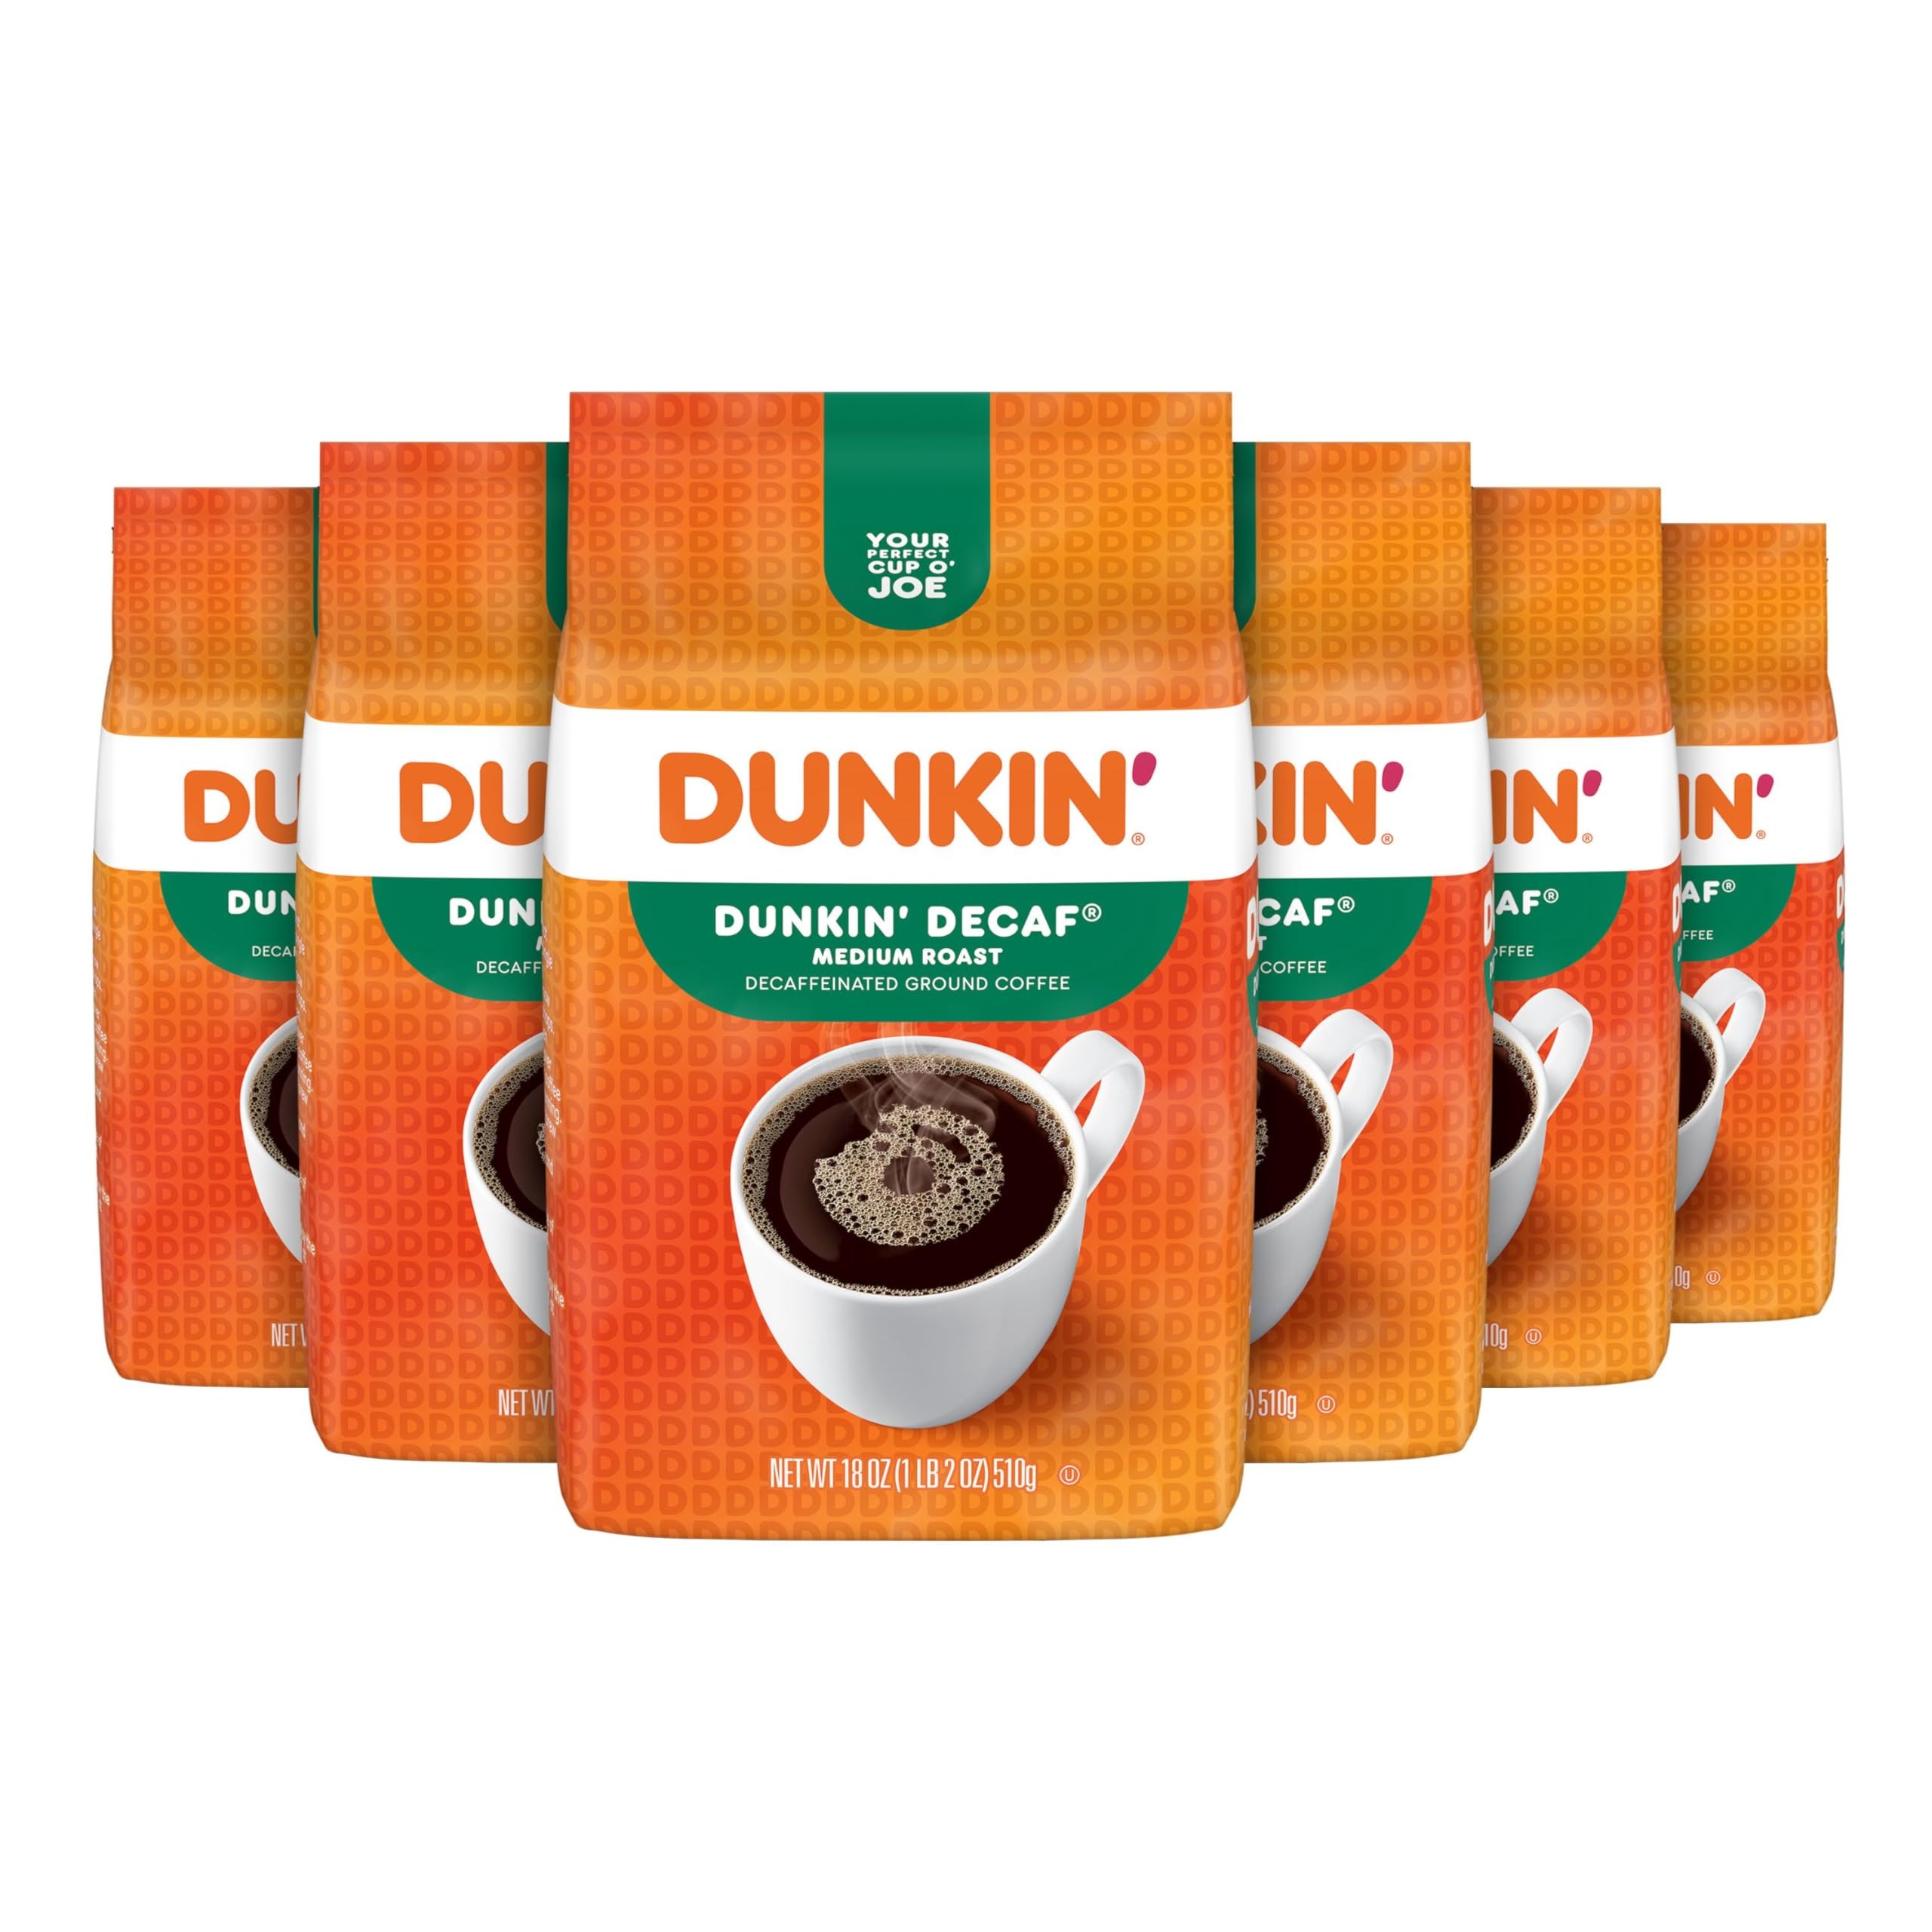
Item Name: Dunkin' Decaf Medium Roast Decaffeinated Ground Coffee, 18 Ounce (Pack of 6)
Bullet Point 1: Contains six (6) 18 Ounce Bags of Dunkin' Decaf Ground Coffee
Bullet Point 2: Medium roast coffee, specially blended and roasted to deliver the same great taste as the brewed Dunkin' coffee available in Dunkin' shops
Bullet Point 3: Pre-ground, ready to brew and Premium Arabica Coffee
Bullet Point 4: The rich, smooth taste of Dunkin' Original Blend, only decaffeinated
Bullet Point 5: Try it Hot or Iced
Value: 108.0
Unit: Ounce

Price: 8.99